Cornwall-Lebanon School District

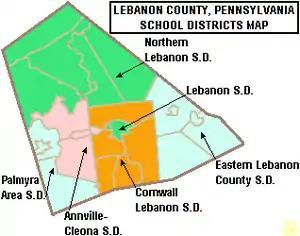

The Cornwall-Lebanon School District is a public school district covering the Boroughs of Cornwall and Mount Gretna and North Cornwall Township, North Lebanon Township, South Lebanon Township, West Cornwall Township and West Lebanon Township in Lebanon County, Pennsylvania. It is part of the Lancaster-Lebanon Intermediate Unit (IU 13). The district operates one High School, one Middle School and four Elementary Schools.